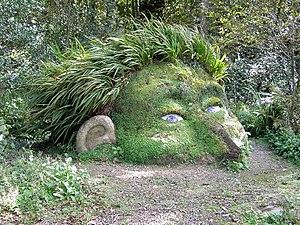
Les jardins perdus de Heligan, près de Mevagissey en Cornouailles, font partie des plus célèbres jardins botaniques britanniques. Le style des jardins est typique du XIXᵉ siècle.